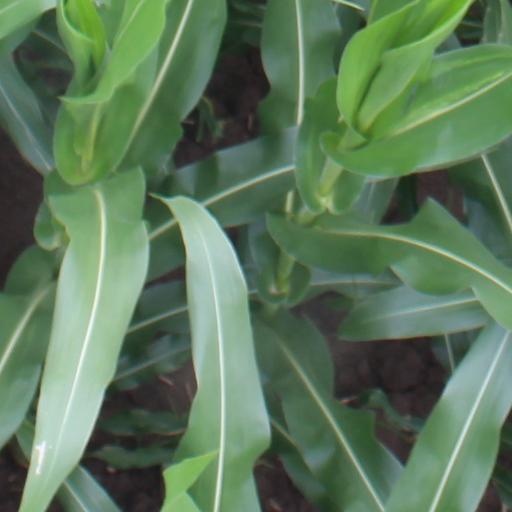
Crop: maize; corn